Mutual Life & Citizens Assurance Company Building

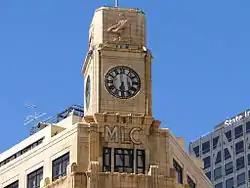

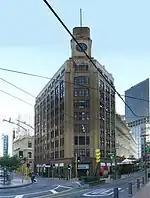
Viewed from Lambton Quay

The Mutual Life & Citizens Assurance Company Building (also known as Richard Ellis House or the MLC building) is a building located on the corner of Lambton Quay, Hunter Street and Featherston Street in Wellington, New Zealand.